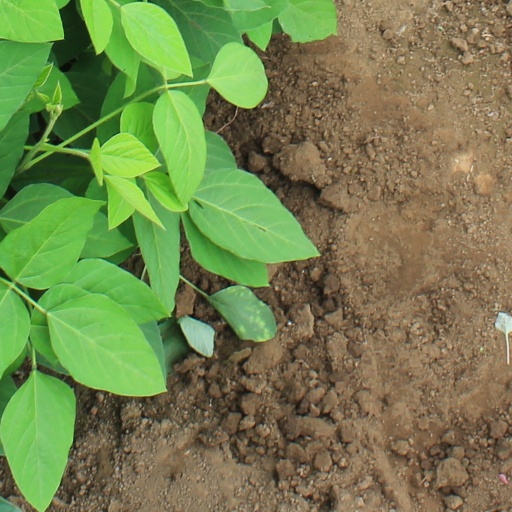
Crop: soybean